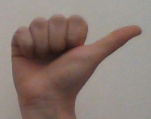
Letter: dhad